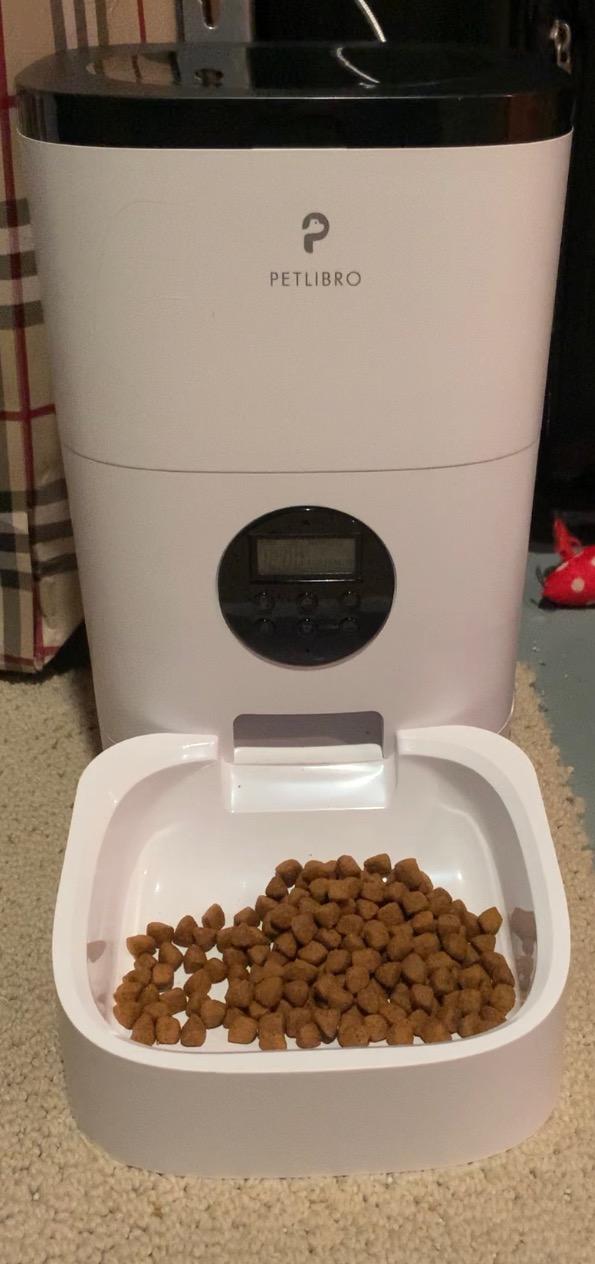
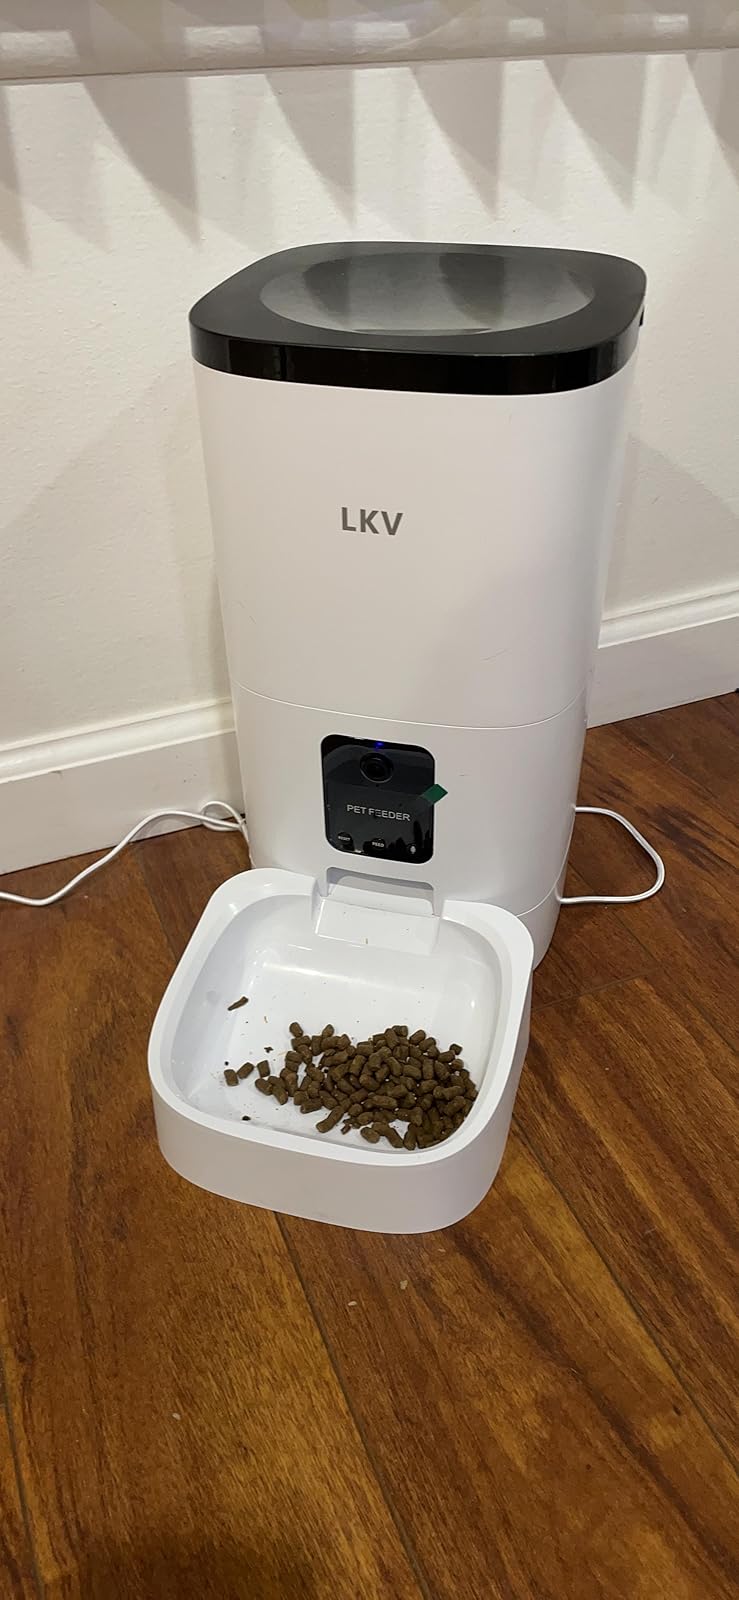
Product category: items_feeder
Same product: no